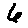
Label: 6